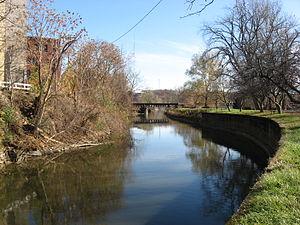
Ce qui suit est la liste des Historic Civil Engineering Landmarks, c'est-à-dire la liste des monuments historiques de génie civil, établie aux États-Unis par l' American Society of Civil Engineers depuis qu'elle a commencé le programme en 1964. Cette désignation est accordée à des projets, des structures et des sites situés aux États-Unis et dans le reste du monde. À compter de 2013, il y a plus de 260 éléments dans cette liste.